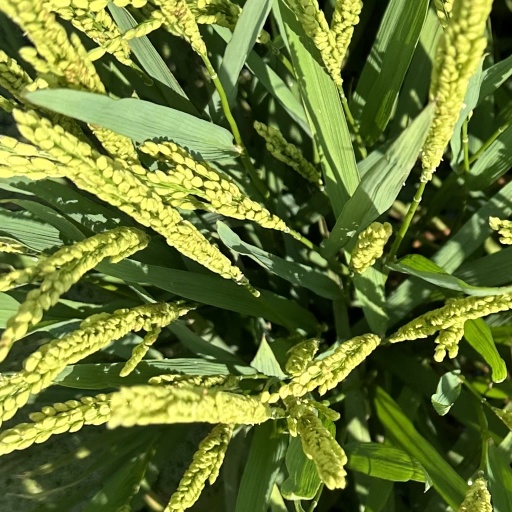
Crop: rice